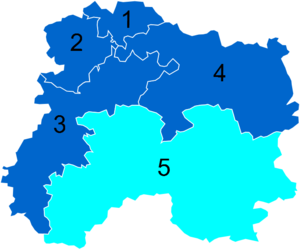
Résultats des élections législatives de la Marne en 2012
Les élections législatives françaises de 2012 se déroulent les 10 et 17 juin 2012. Dans le département de la Marne, cinq députés sont à élire dans le cadre de cinq circonscriptions, soit une de moins que lors des législatures précédentes, en raison du redécoupage électoral.
Les élections législatives françaises de 2017 se déroulent les 11 et 18 juin 2017. Dans le département de la Marne, cinq députés sont à élire dans le cadre de cinq circonscriptions.